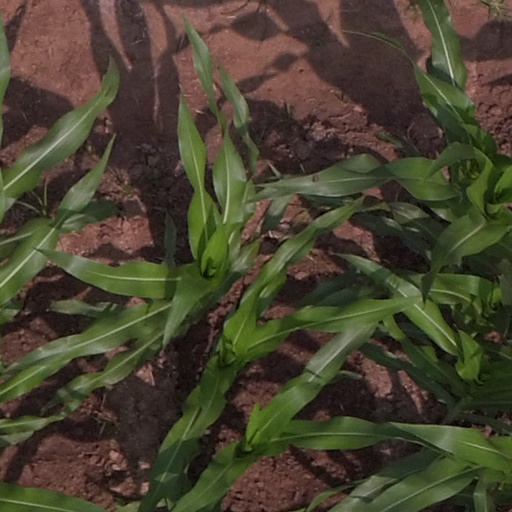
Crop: maize; corn